Primož Roglič

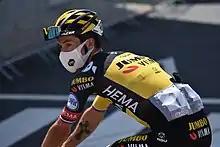
Roglič at the 2021 Vuelta a España

Due to the COVID-19 pandemic, Roglič's first race of the season was the Slovenian National Road Race Championships, on 21 June. On the final climb to the finish at Ambrož pod Krvavcem, Roglič soloed away from Tadej Pogačar in the closing , winning the national road race title for the first time. The following weekend, Pogačar beat Roglič by 8.5 seconds in the Slovenian National Time Trial Championships. Roglič started strong at the Tour de France, winning the fourth stage, ahead of Pogačar; he took the overall race lead on the ninth stage, finishing second, behind Pogačar, in a five-rider sprint finish in Laruns. After Egan Bernal lost seven minutes on stage 15, Pogačar was the only rider that was within a minute of Roglič in the general classification; Roglič had extended his advantage from 40 seconds to 57 seconds on the summit finish to the Col de la Loze, maintaining that lead going into the penultimate day, a individual time trial that finished at La Planche des Belles Filles. He rode fairly well in the final time trial, being bested by several riders, but Pogačar managed to overturn the advantage that Roglič held, bettering his stage time by almost two minutes, giving Pogačar an ultimately race-winning margin of 59 seconds.